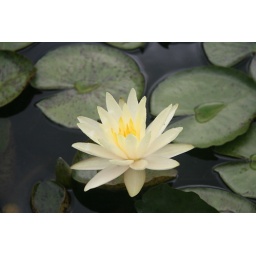
One of the many lilies in the water bed of a New Hampshire garden